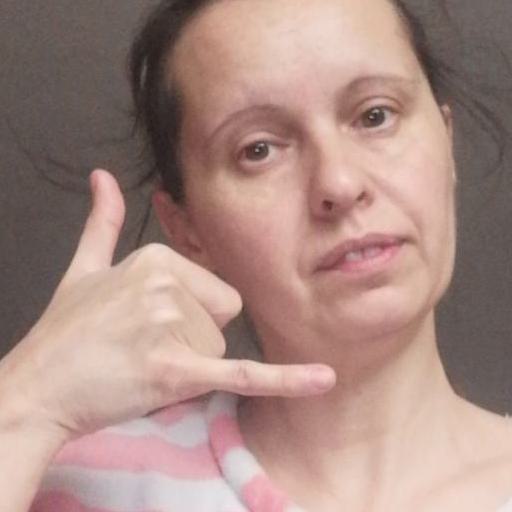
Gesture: call